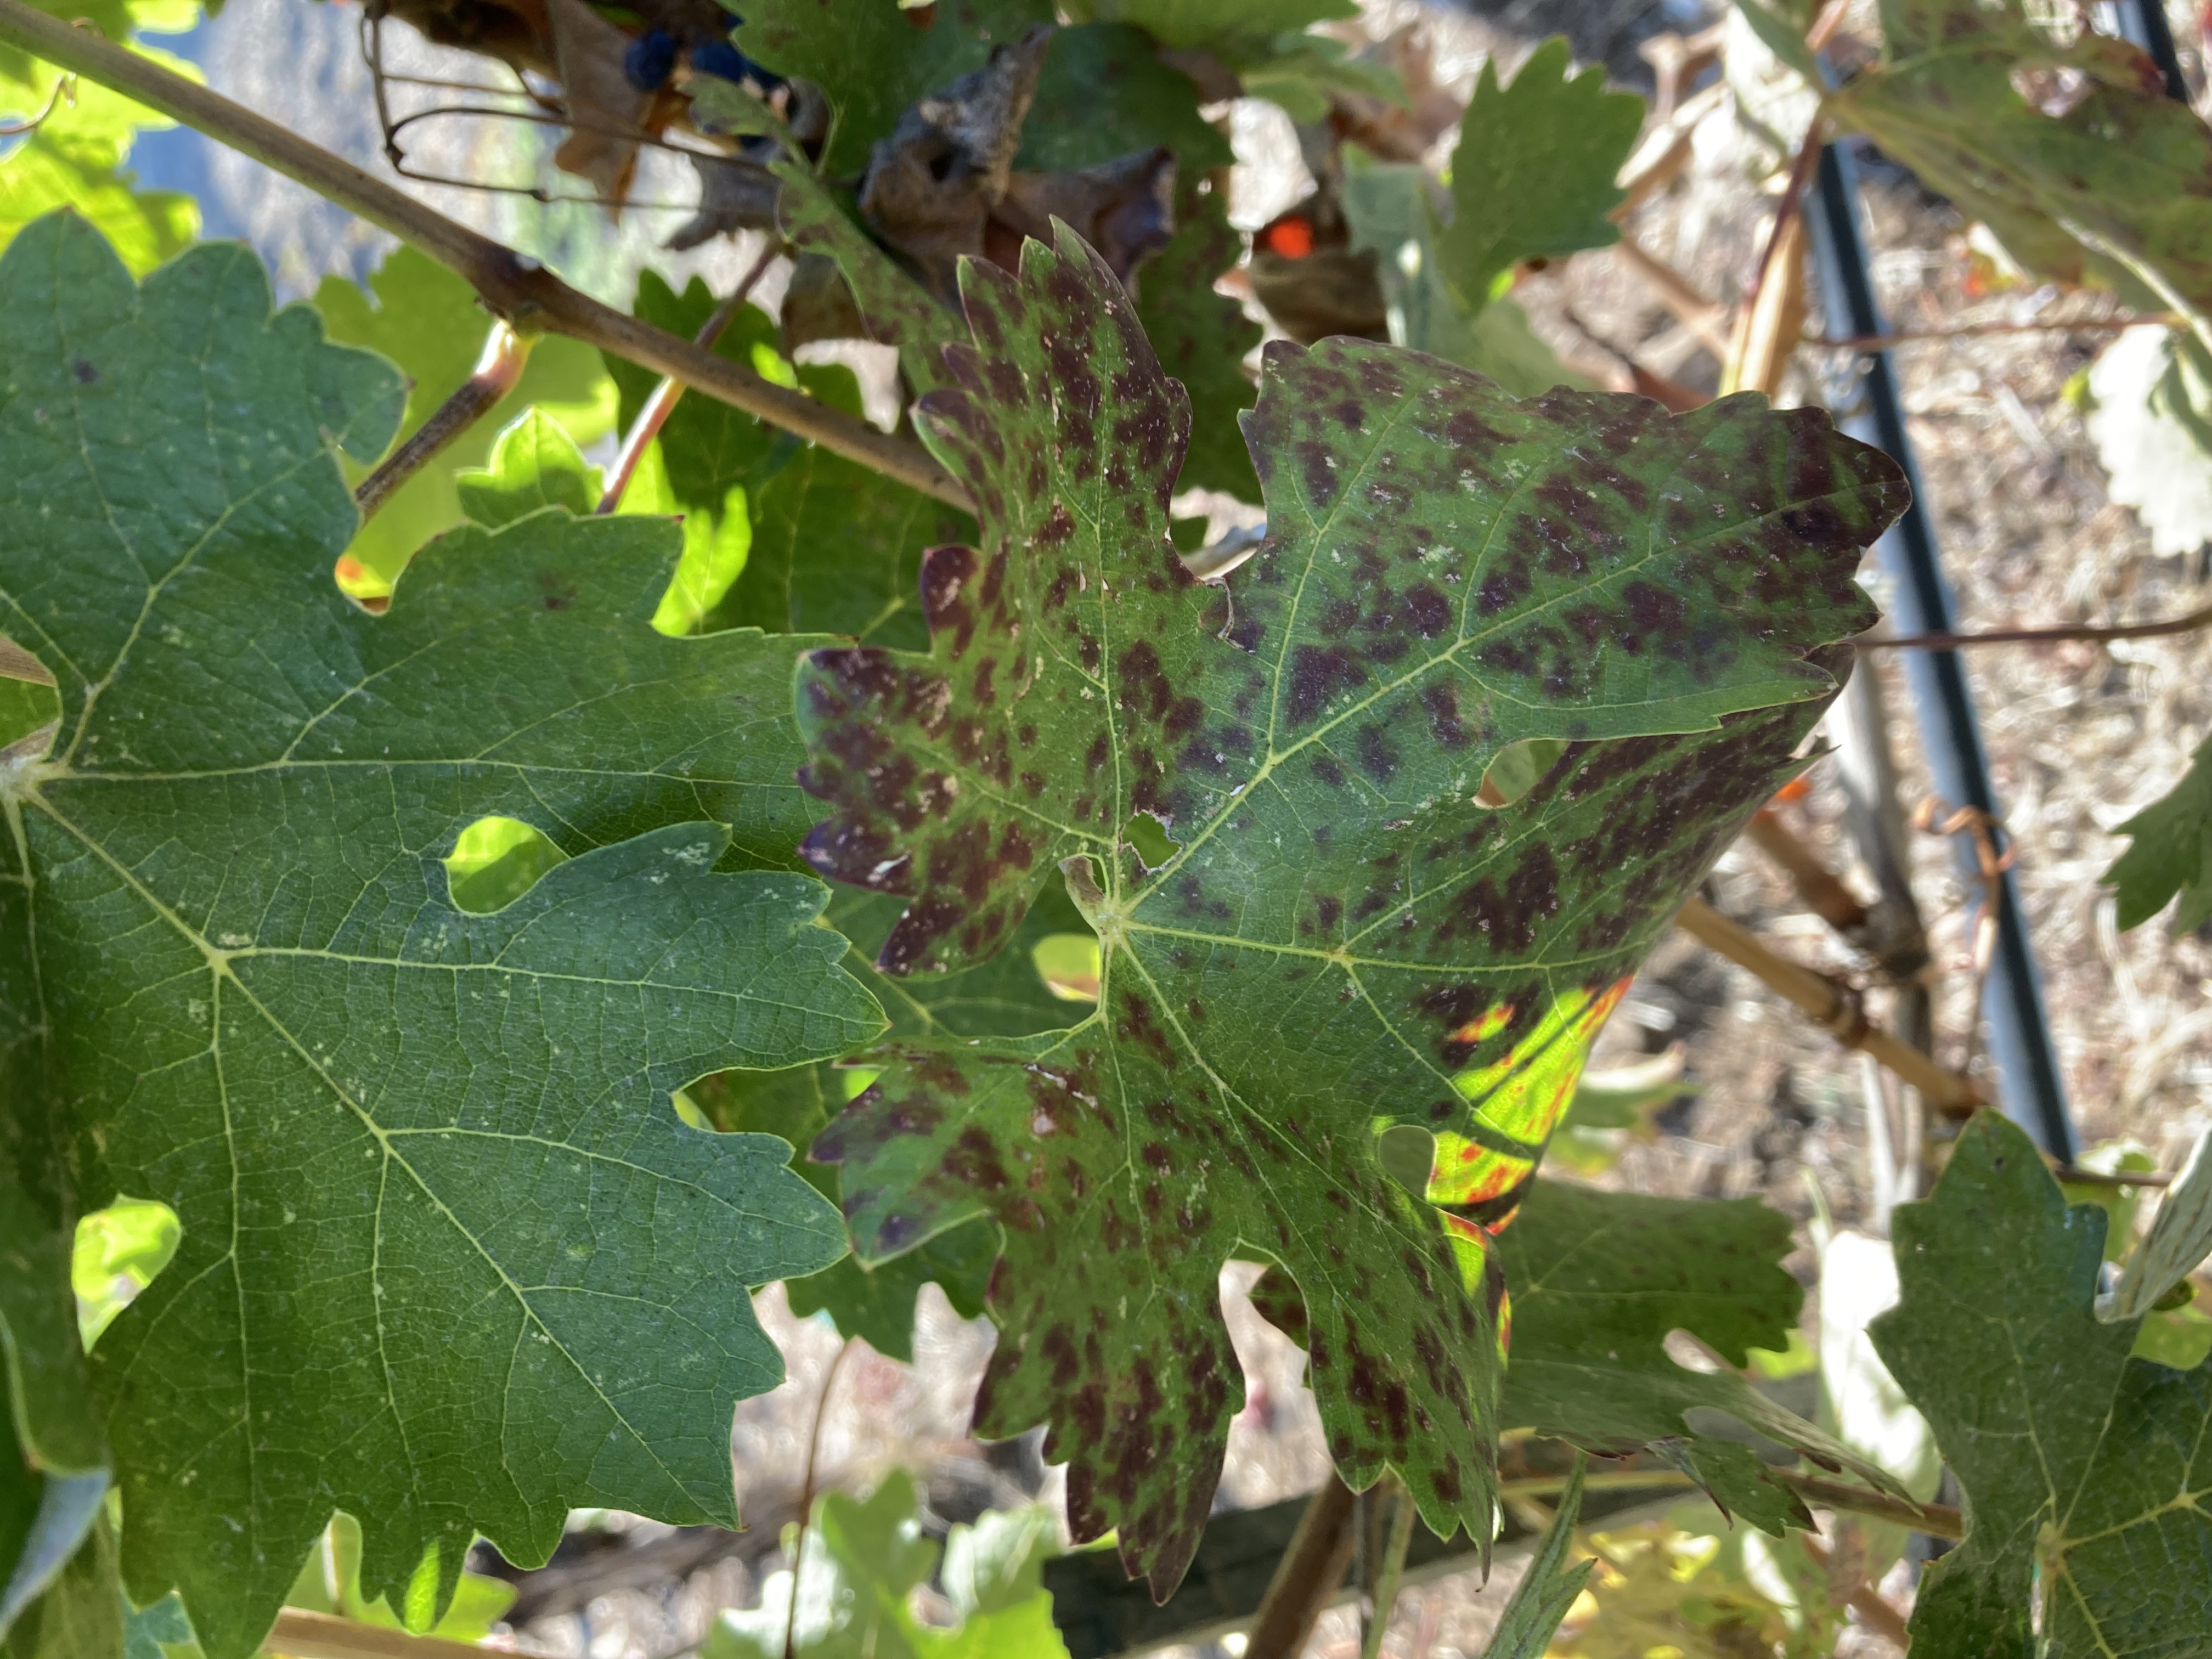
Label: Leafroll 3